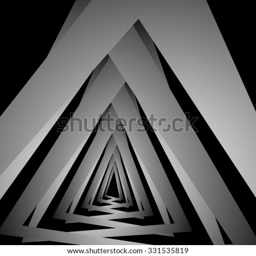
optical illusion in the form of decreasing volumetric fractal monochrome triangles , forming a narrow corridor .